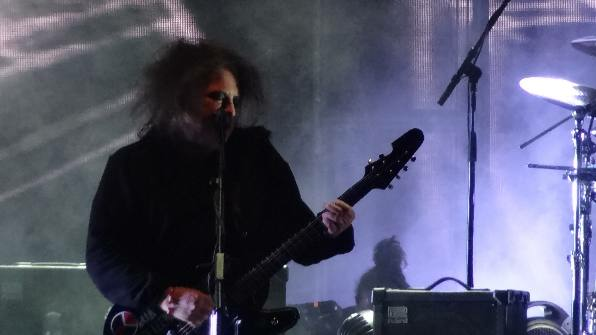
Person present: Yes